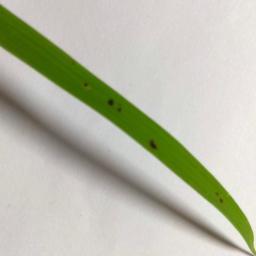
Label: Rice___Brown_Spot